Historiography of Colonial Spanish America

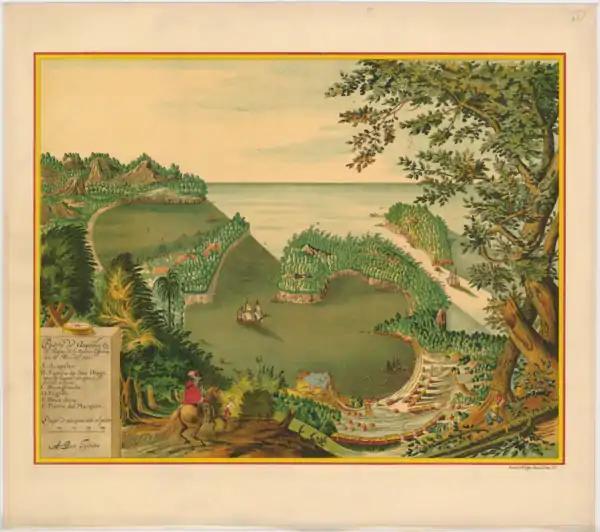
Acapulco in 1628, Mexican terminus of the Manila galleon

The major motor of the Spanish colonial economy was silver mining, which produced in upper Peru (now Bolivia) at the single site of production, Potosí. There were multiple sites in Mexico, mainly in the north outside the zone of dense indigenous population, which initially necessitated pacification of the indigenous populations to secure the mining sites and the north–south transportation routes.